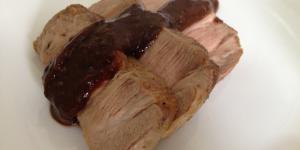
bondiola de cerdo en salsa de ciruela